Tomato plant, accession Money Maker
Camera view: vertical (180 deg); turntable rotation: 300 degrees
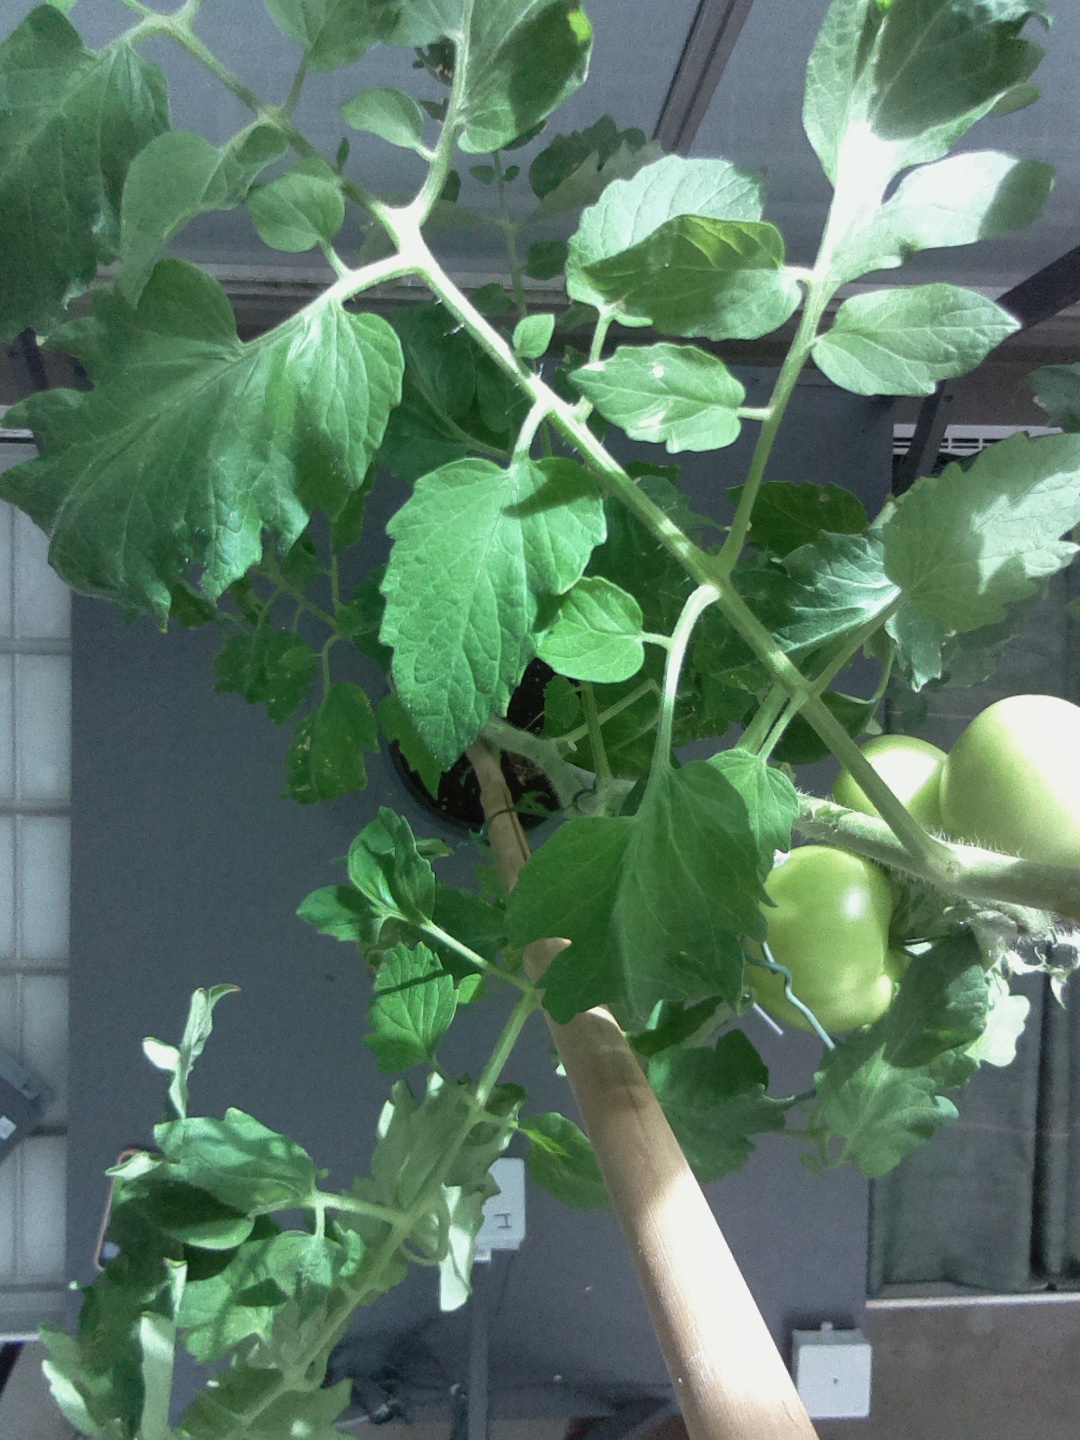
BBCH growth stage 75: 50%-60% of final fruit size